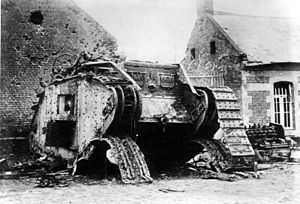
Tunge britiske kampvogne under 1. Verdenskrig / Kamp historie
En ødelagt Mark IV kampvogn nær Cambrai, 1917
"Tunge britiske kampvogne var en familie af tunge pansrede køretøjer, som blev udviklet af British Army under 1. Verdenskrig. Mark I var verdens første kampvogn - tank - som kom i kamp. Køretøjerne blev skabt for at bryde dødvandet på Vestfronten, hvor krigsførslen blev domineret af skyttegrave, pigtråd og maskingeværer. Betegnelsen ""tank"", blev valgt for at opretholde hemmeligholdelsen af projektet og skjule dets egentlig formål. Den blev udviklet, så den var i stand til at krydse skyttegrave, modstå beskydning fra håndvåben og maskingeværer, bevæge sig over vanskeligt terræn, medtage forsyninger og erobre fjendtlige stillinger. Den betragtes som en succes på mange punkter, men havde mange problemer som følge af dens primitive konstruktion.